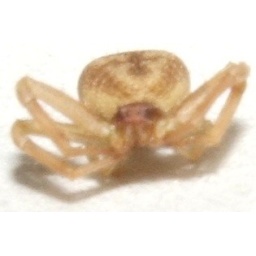
Found on a yellow flower near the top of the stem.